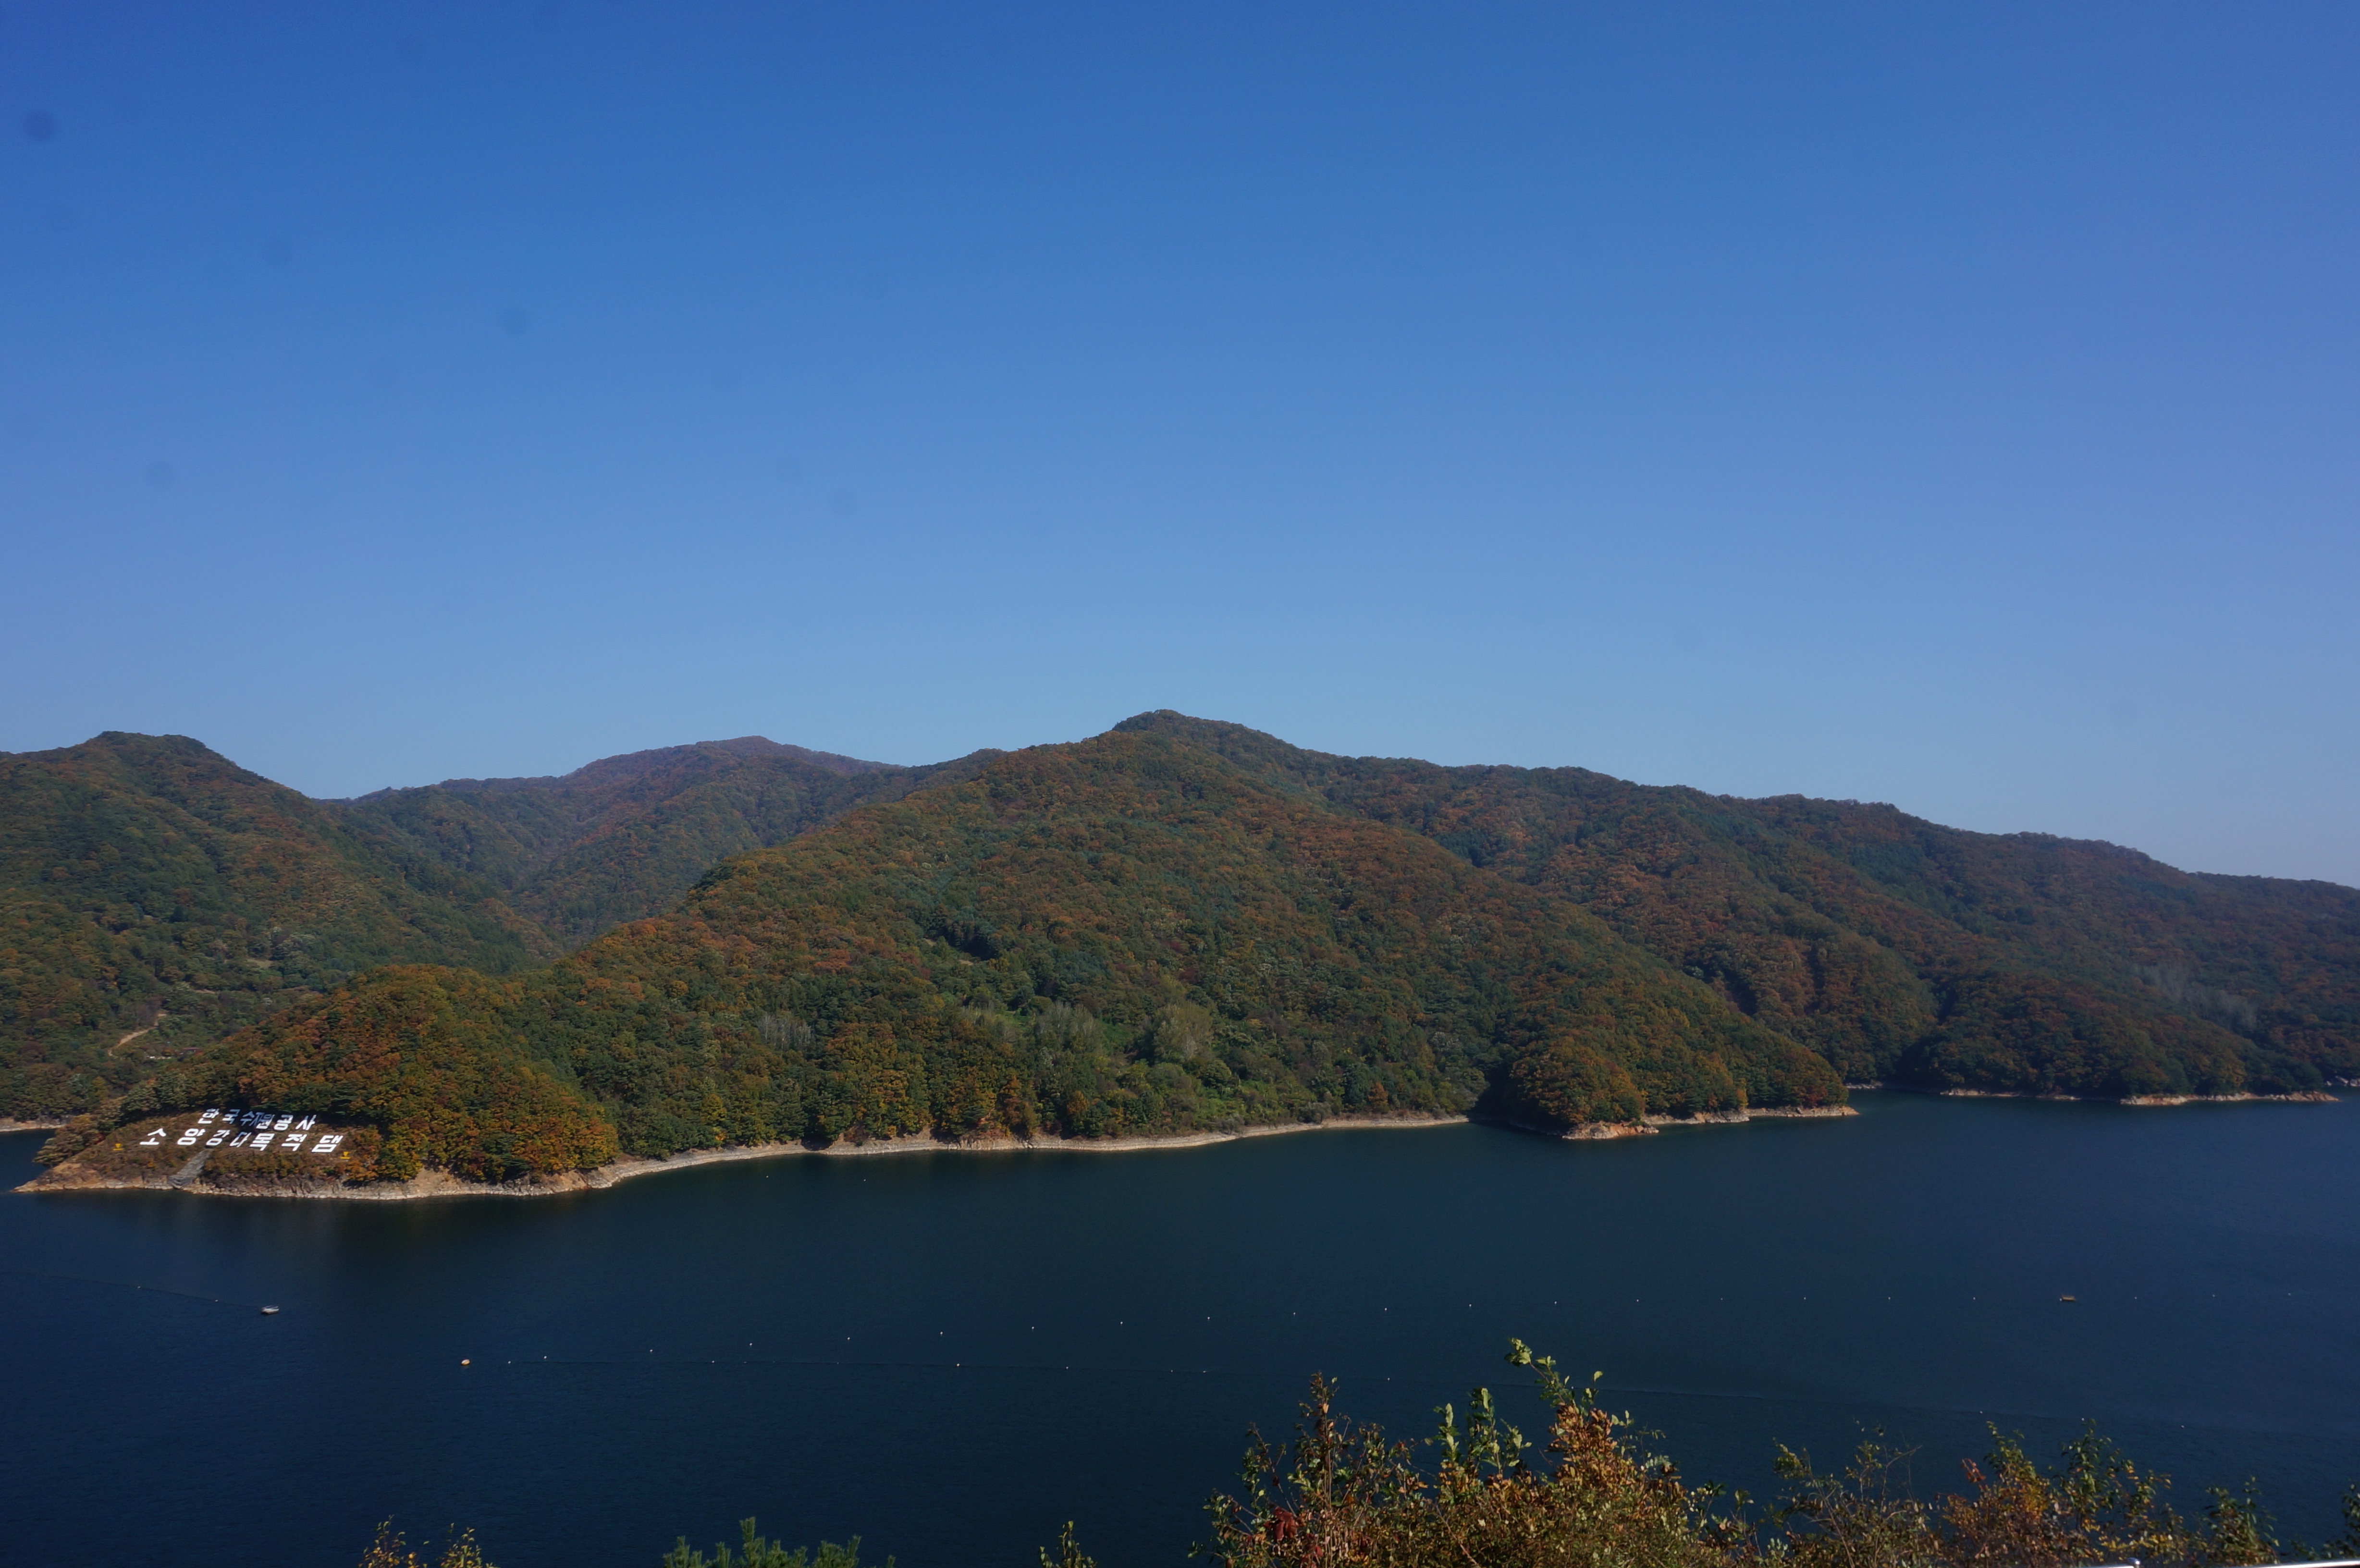
landscape, sea, coast, nature, mountain, hill, lake, mountain range, bay, fjord, reservoir, body of water, fell, loch, crater lake, mountainous landforms, chuncheon, chuncheonho